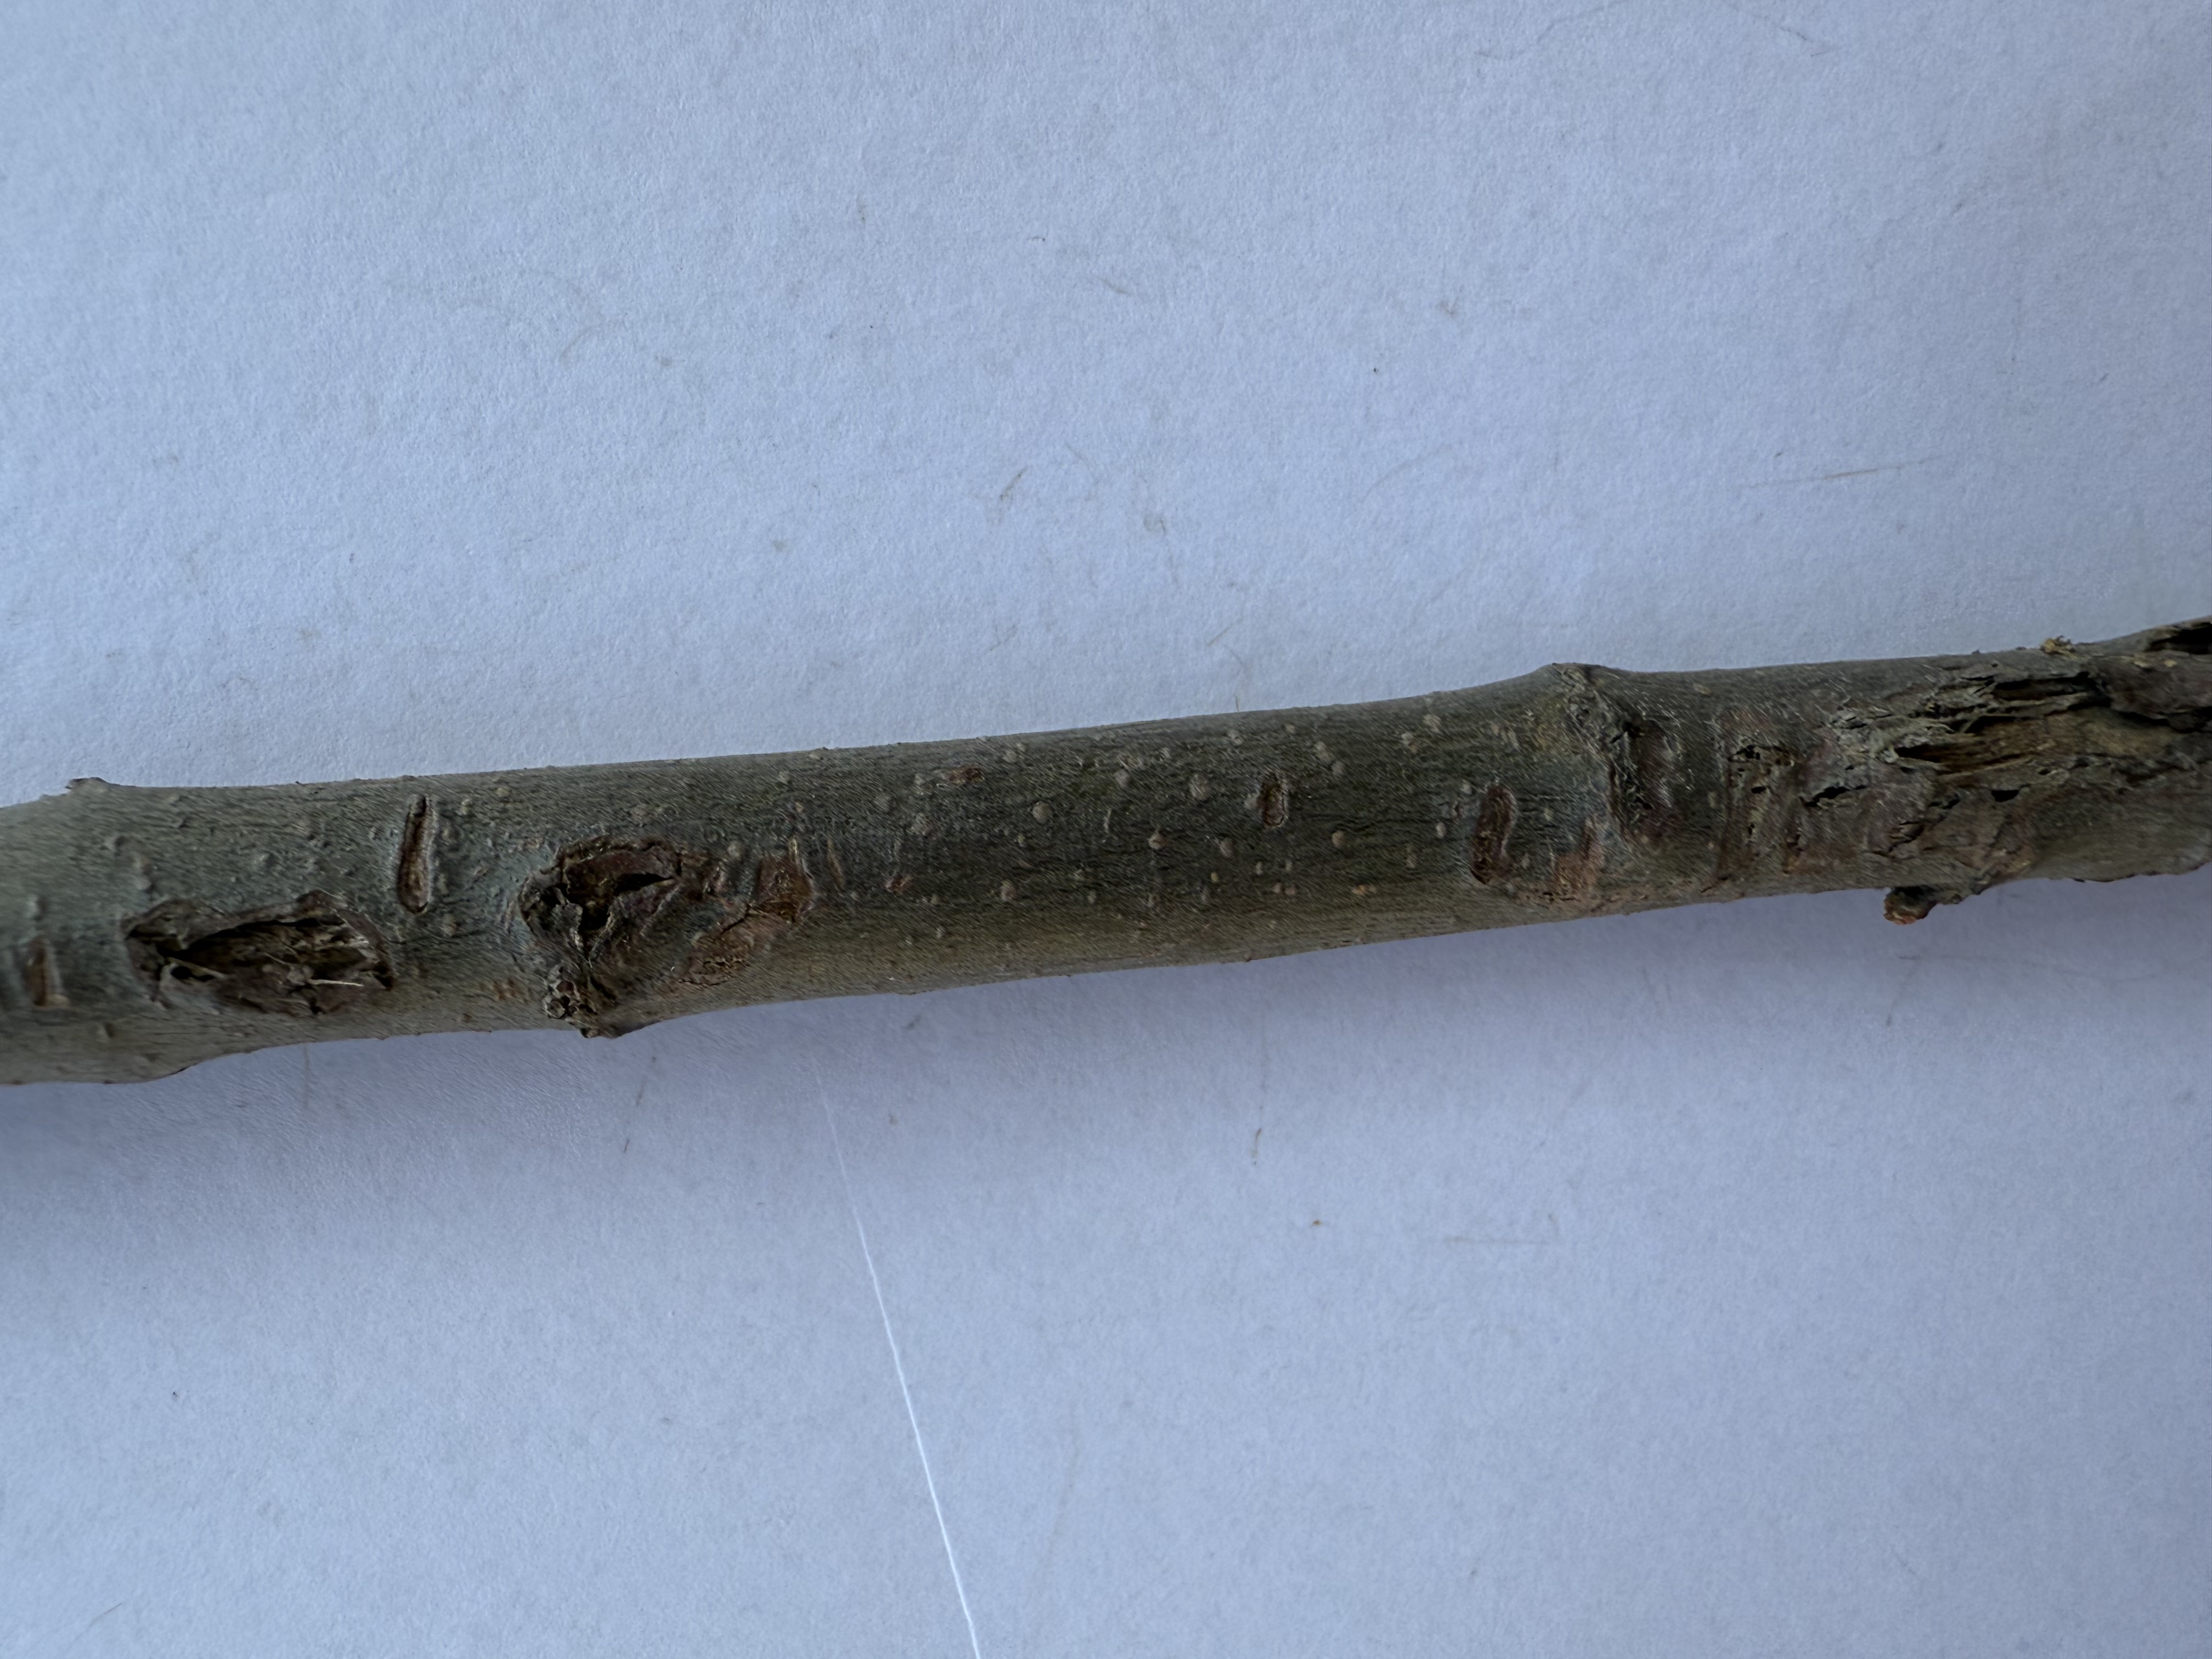
Variety: Esme Quince